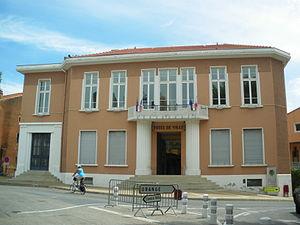
Mairie de Camaret, Vaucluse
Camaret-sur-Aygues est une commune française, située dans le département de Vaucluse en région Provence-Alpes-Côte d'Azur.